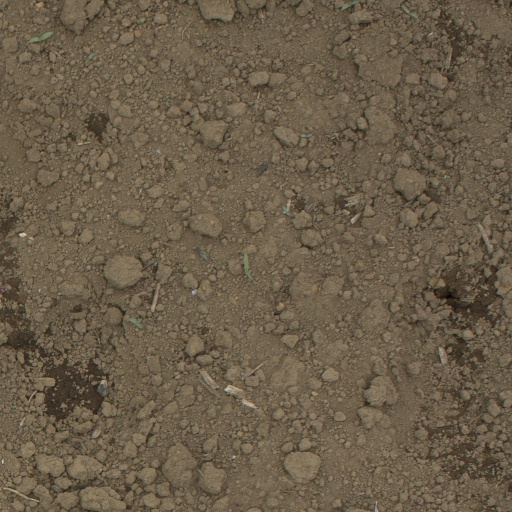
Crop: Jerusalem artichoke